Jagat Seth family

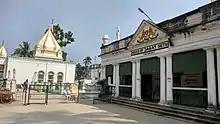
Kachari bari (office premises) of the Palace of Jagat Seth

The house was established by a Jain Oswal Bania named Hiranand Shah from Nagaur, Rajasthan, who came to Patna in 1652.